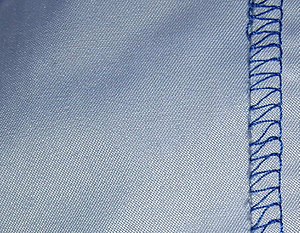
Polyester
Nærbillede af en polyesterskjorte.
Polyester er en kategori af polymerer, som indbefatter den funktionelle gruppe kaldet ester i hovedkæden. Selvom der er mange polyestre, bruges termen polyester ofte til at betegne det specifikke materiale polyethylentereftalat. Polyestre inkluderer naturligt forekomne kemikalier såsom i plantekutikolas cutin, såvel som syntetiske materialer såsom polycarbonat og polybutyrat.